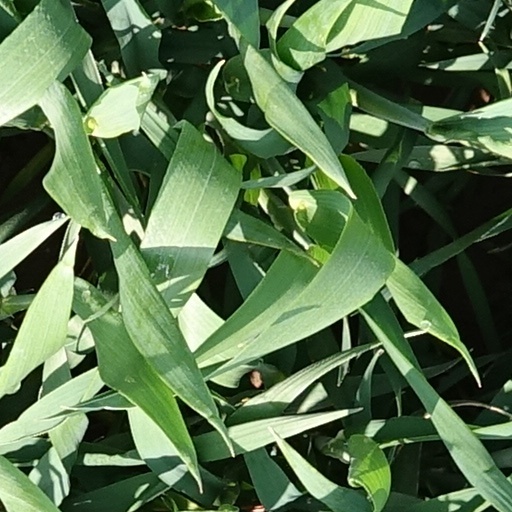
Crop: wheat